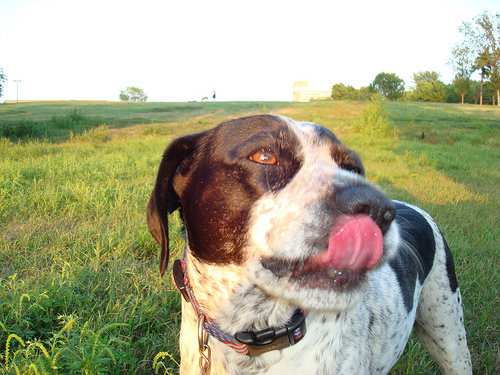
Breed: german shorthaired